Giant's Church

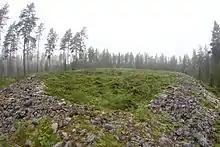
Giant's Church at Kastelli

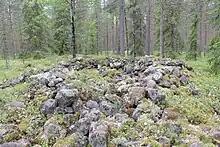
Giant's Church at Kettukangas

A Giant's Church is the name given to prehistoric stone enclosures found along the coast of Ostrobothnia region of Finland in an area that roughly stretches from Kokkola to Kemi, with the densest concentration around Raahe and Oulu. Dating from the subneolithic period (3500–2000 BC), they are thought to be a rare example of monumental architecture built by hunter-gatherers in Northern Europe.